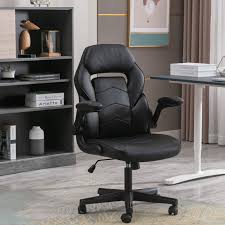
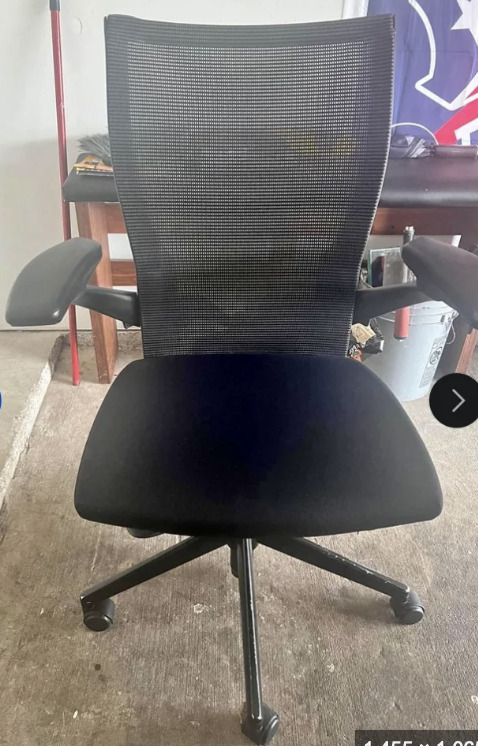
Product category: items_chair
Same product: no